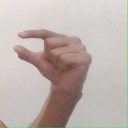
अक्षर: ग